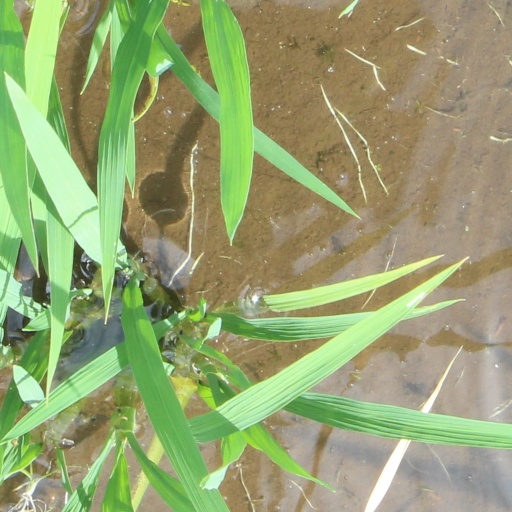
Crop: rice